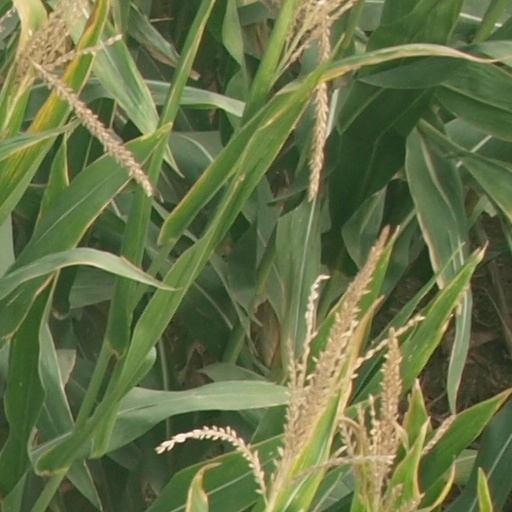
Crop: maize; corn